Translation

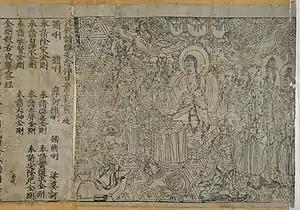
Buddhist "Diamond Sutra", translated into Chinese by Kumārajīva – world's oldest known dated printed book (868 CE)

When a target language has lacked terms that are found in a source language, translators have borrowed those terms, thereby enriching the target language. Thanks in great measure to the exchange of calques and loanwords between languages, and to their importation from other languages, there are few concepts that are "untranslatable" among the modern European languages. A greater problem, however, is translating terms relating to cultural concepts that have no equivalent in the target language. For full comprehension, such situations require the provision of a gloss.